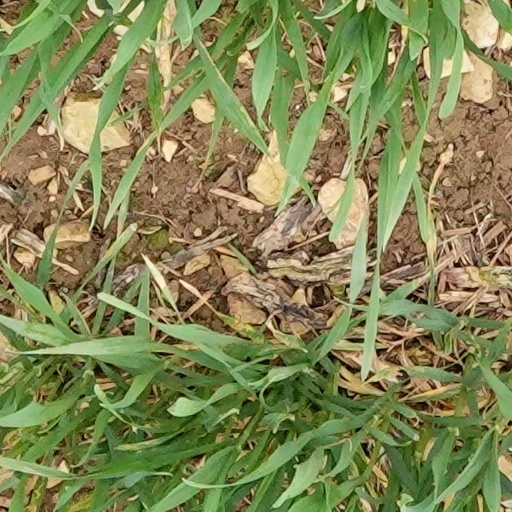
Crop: wheat